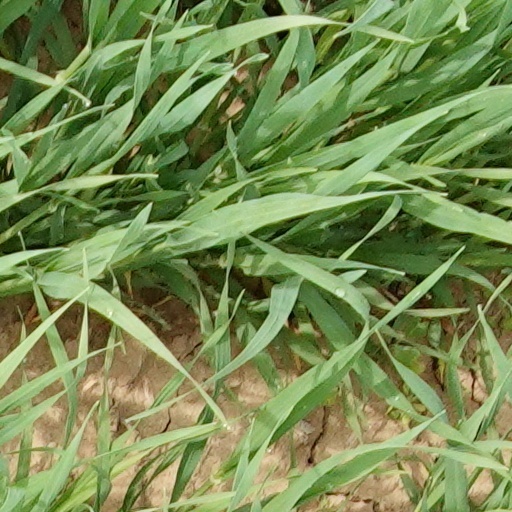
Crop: wheat